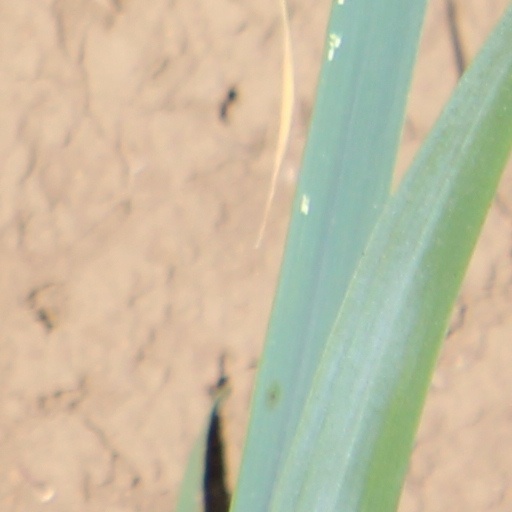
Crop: wheat